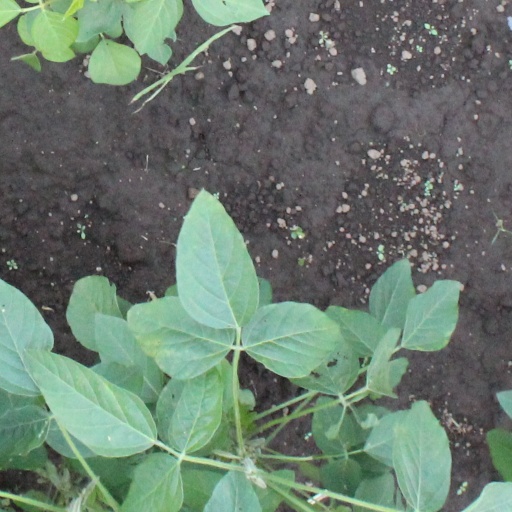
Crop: soybean